Sandrine Bisson

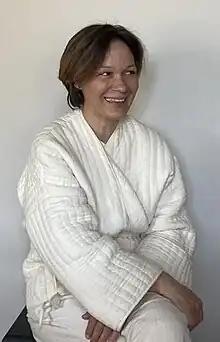
Sandrine Bisson

Sandrine Bisson (born June 22, 1975, in Quebec City, Quebec) is a Canadian actress from Quebec. She won the Jutra Award for Best Supporting Actress at the 12th Jutra Awards in 2010 for her performance in "1981", and was a nominee in the same category at the 14th Jutra Awards in 2012 for "Fear of Water (La peur de l'eau)" and at the 17th Jutra Awards in 2015 for "1987", and a Canadian Screen Award nominee at the 3rd Canadian Screen Awards in 2015 for "1987".